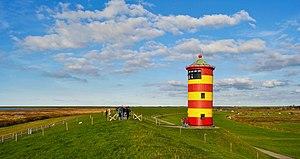
Le phare de Pilsum, sur la digue le long de la mer du nord, en Basse saxe (Allemagne), vu du sud-ouest.